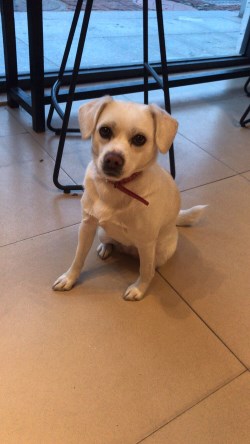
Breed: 3336-n000121-chinese_rural_dog